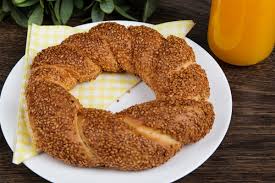
Yemek: simit